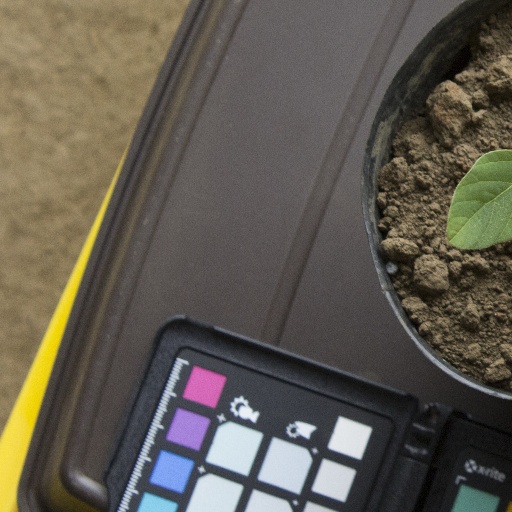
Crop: soybean